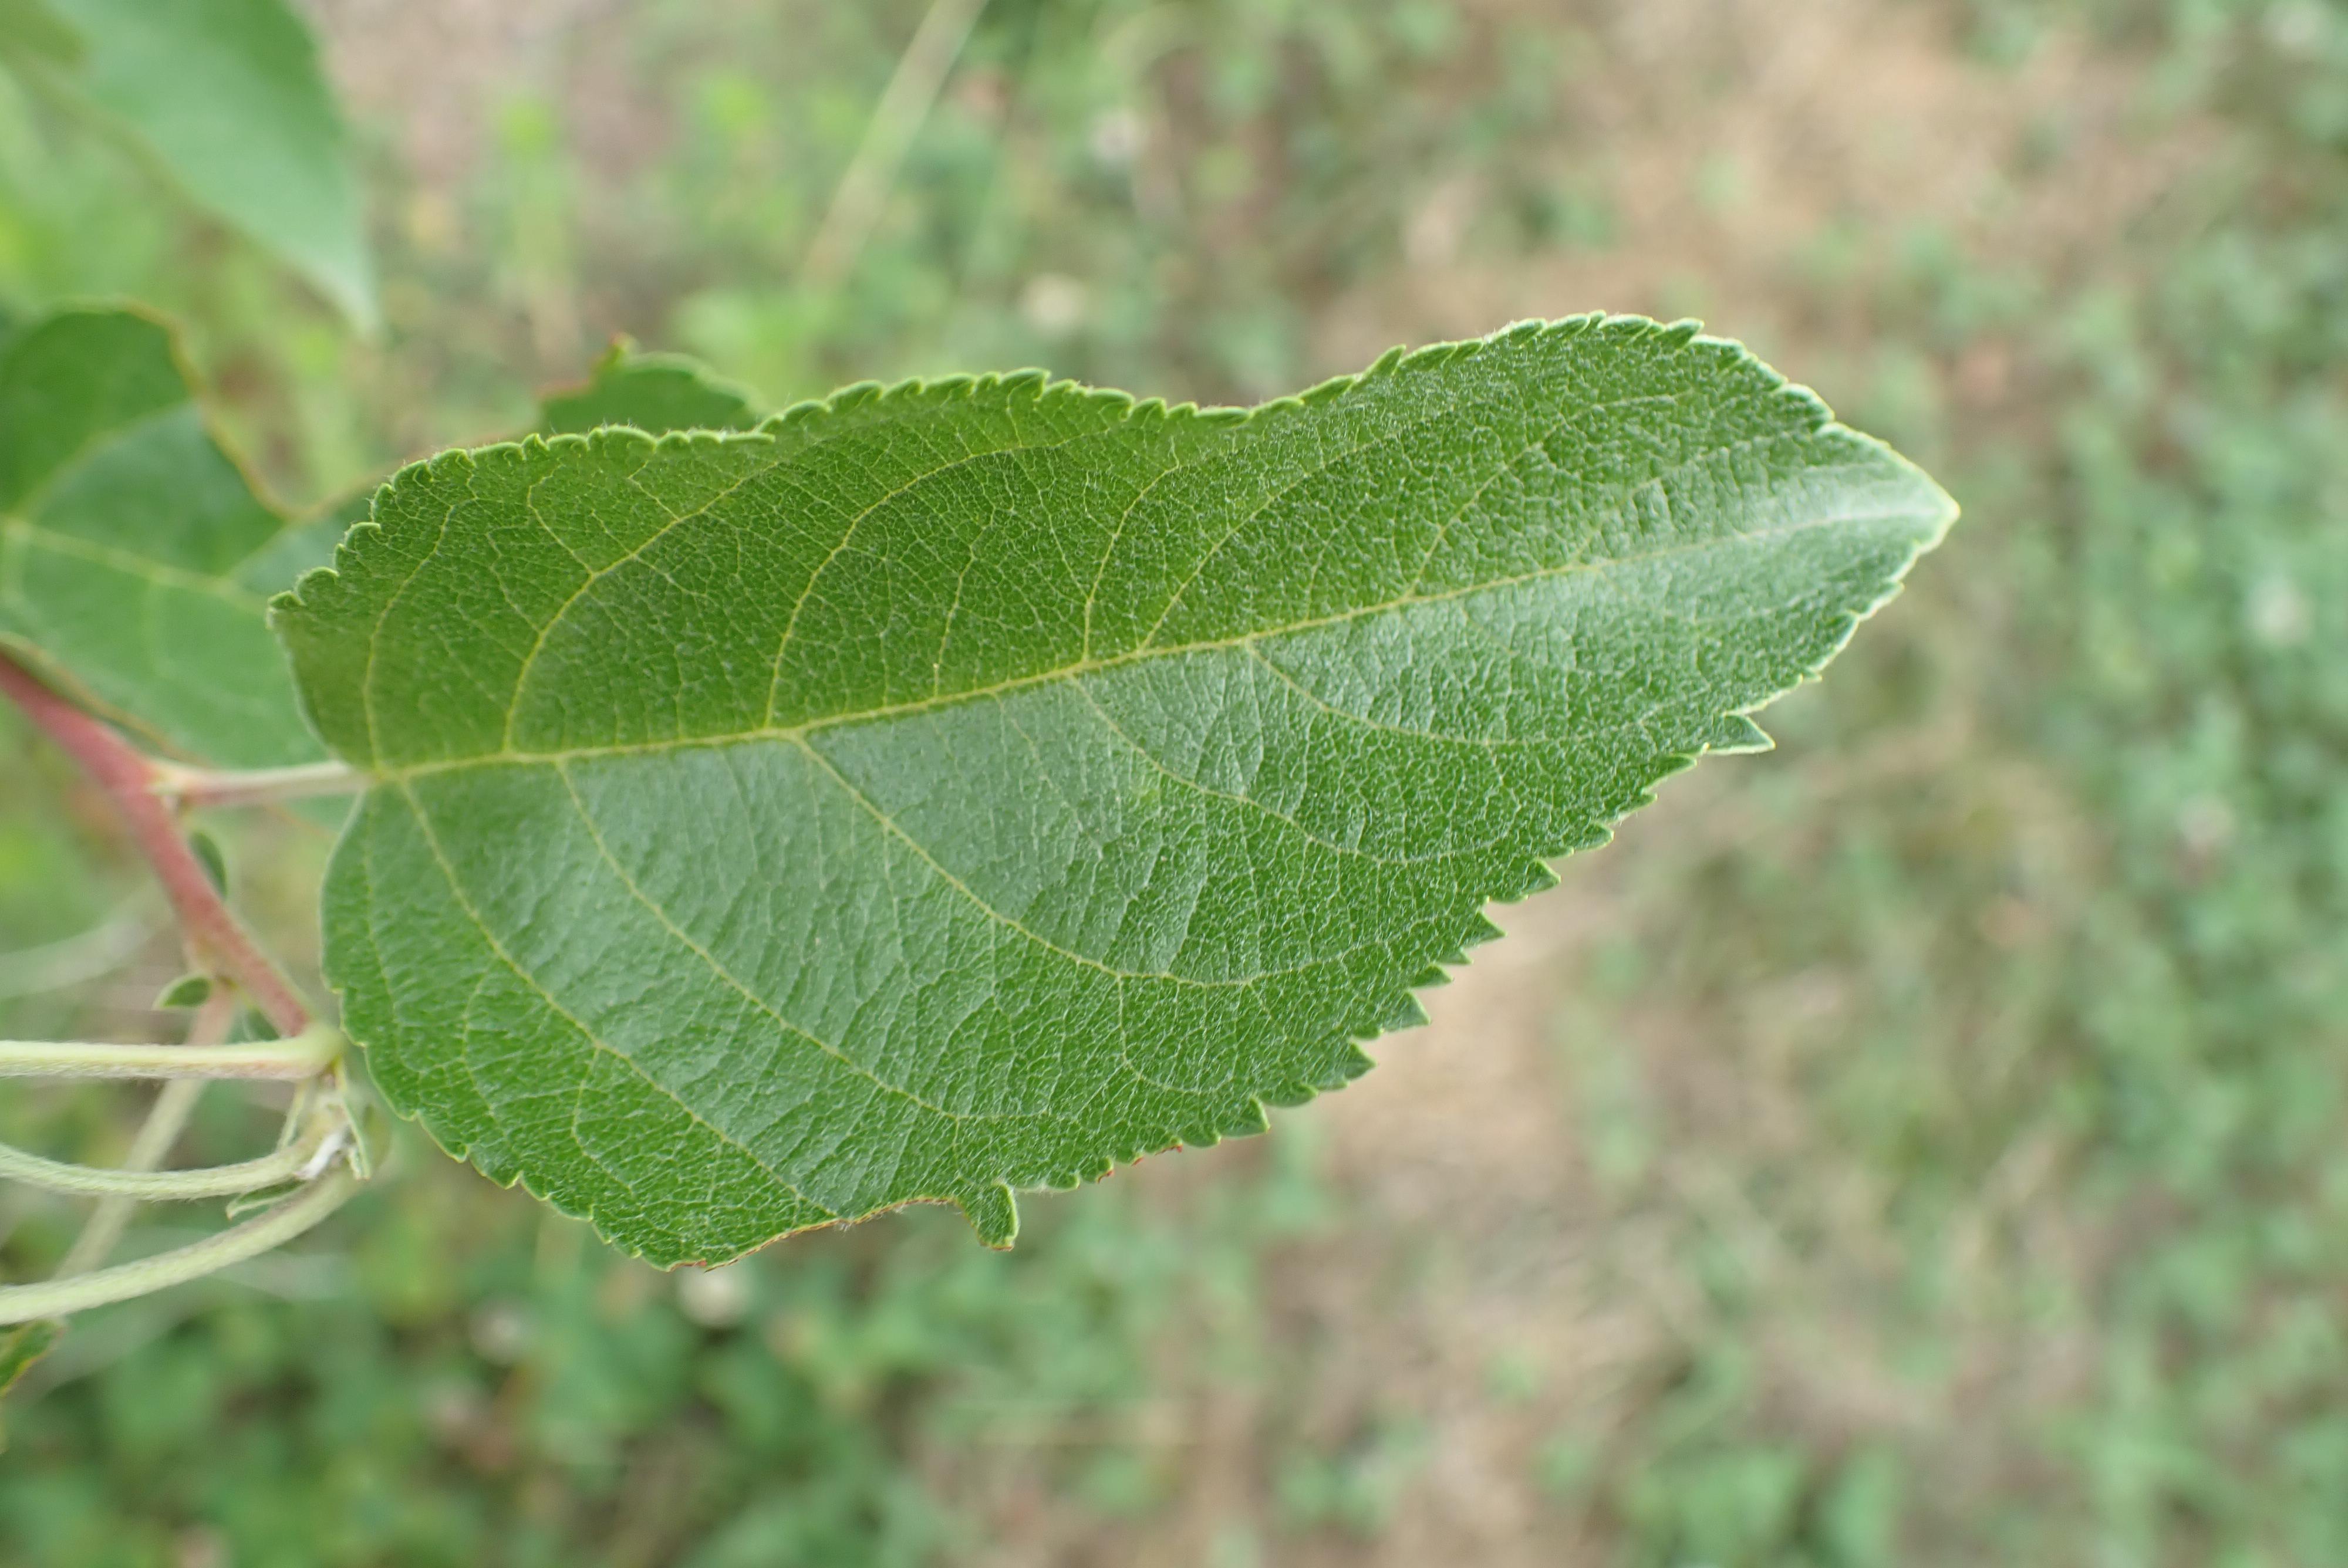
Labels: healthy